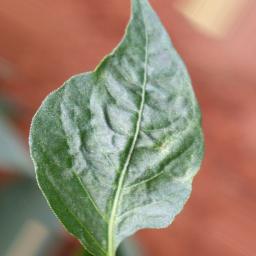
Label: mites_and_trips